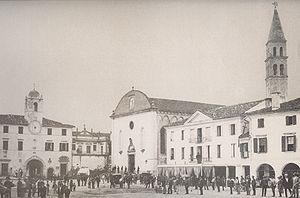
Le chapitre concerne l’histoire de la cité de Oderzo de sa fondation à aujourd’hui.